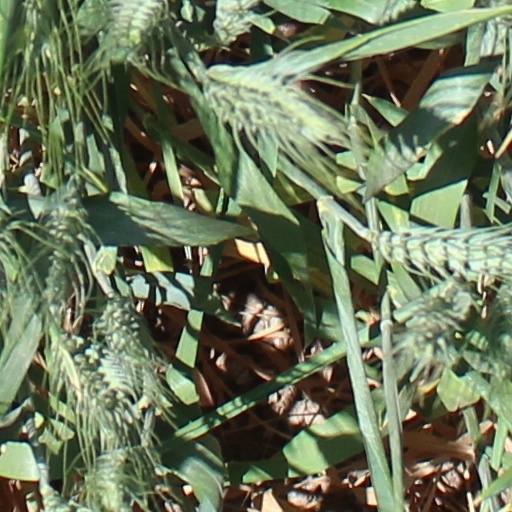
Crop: wheat